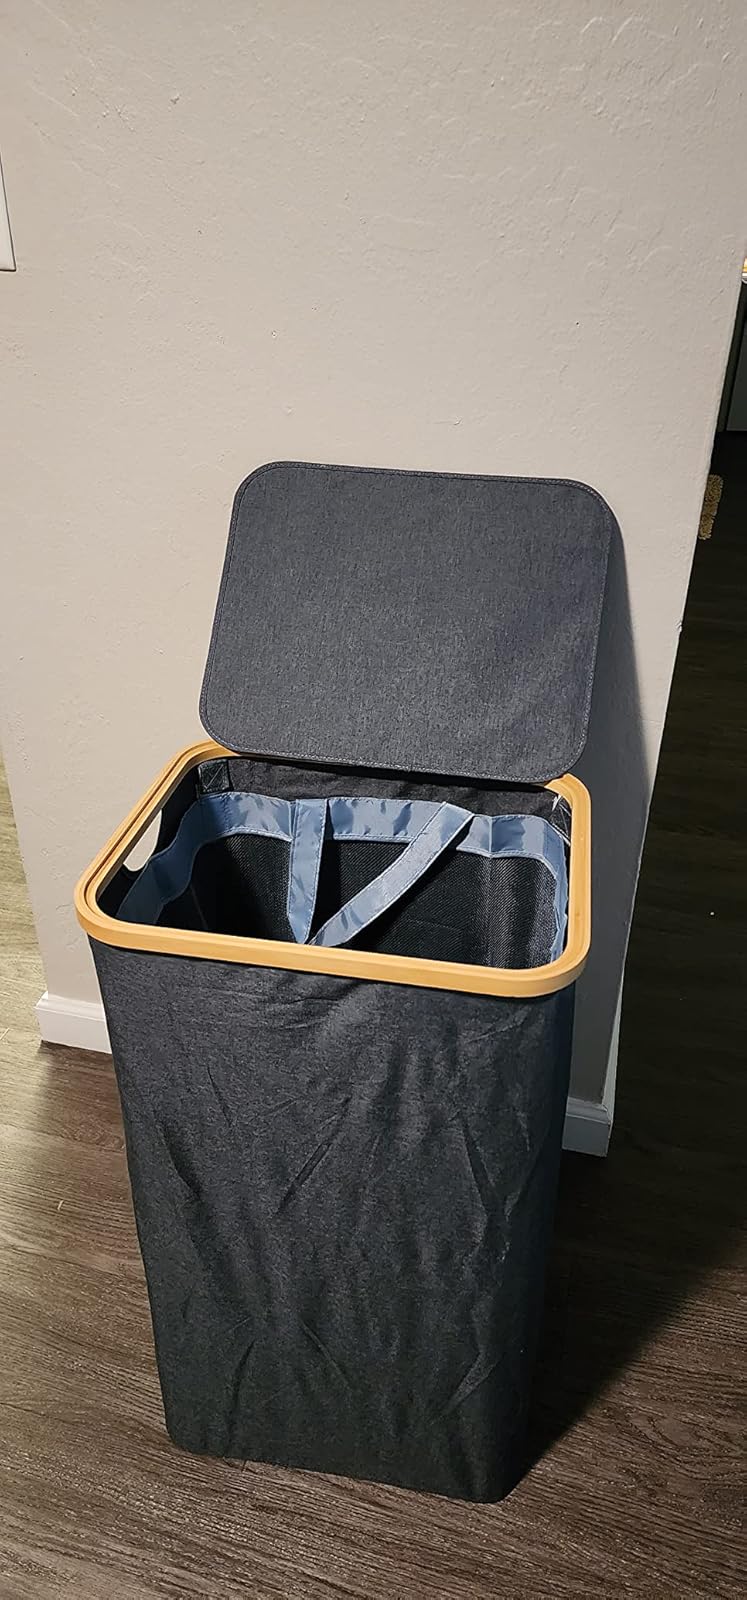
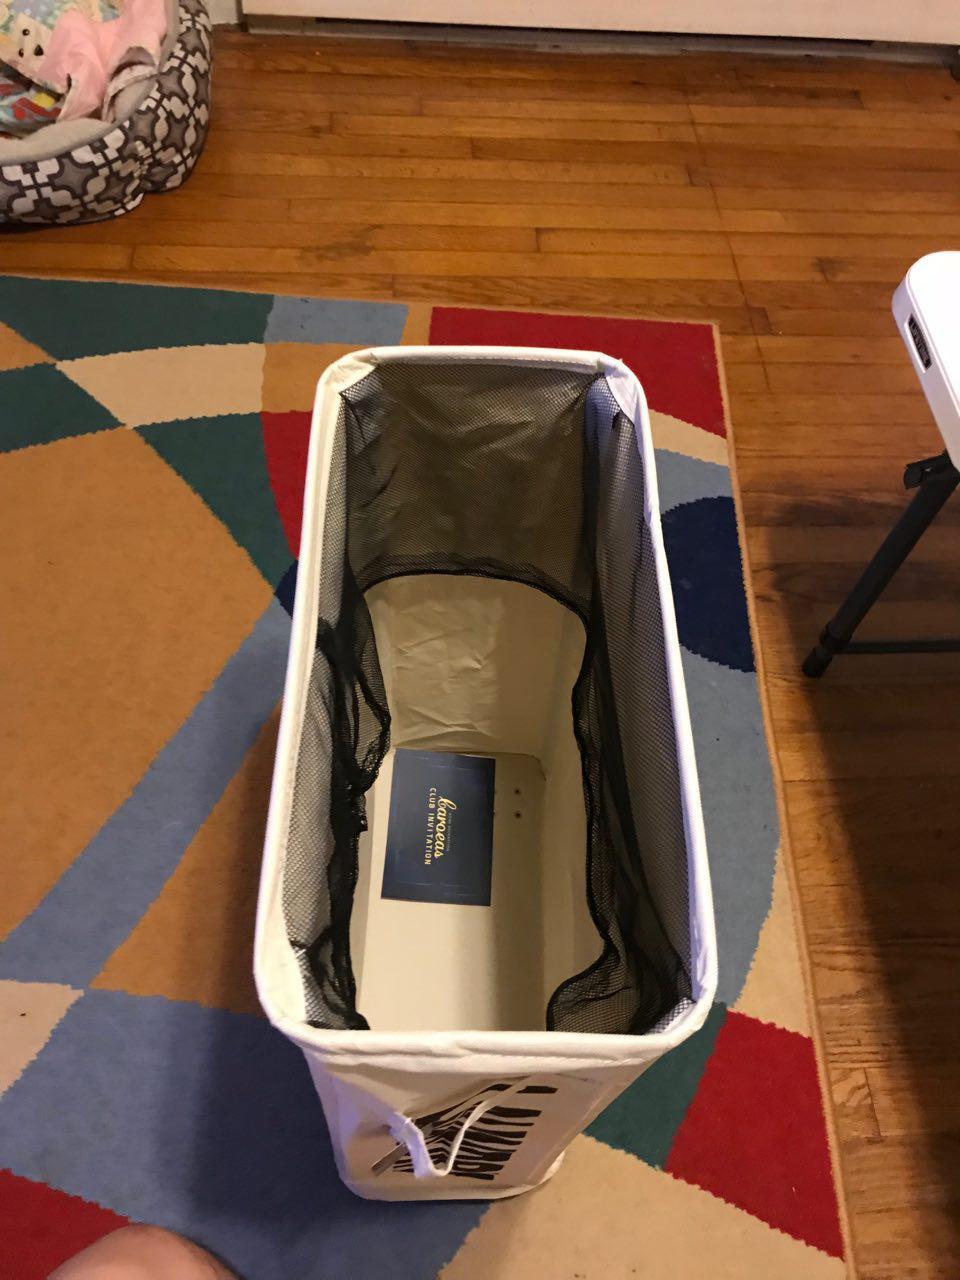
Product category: items_hamper
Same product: no